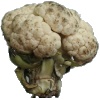
Label: Cauliflower 1